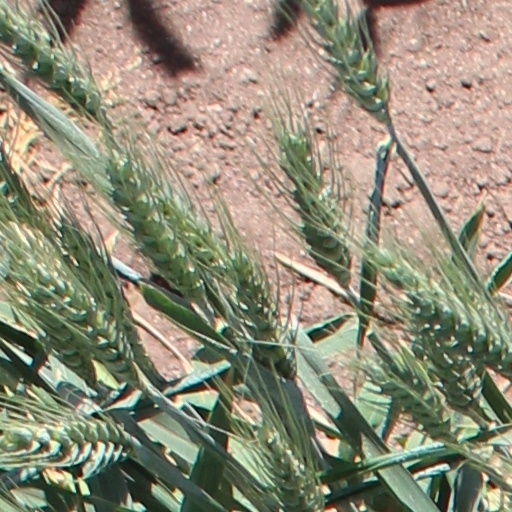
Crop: wheat